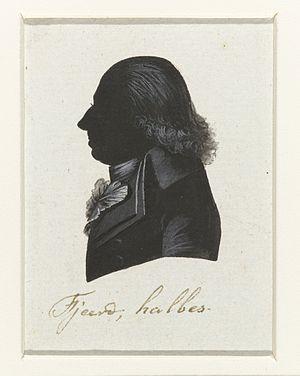
Tjeerd Halbes, né le 8 décembre 1748 à Bakkeveen et mort le 1ᵉʳ août 1800 à Lemmer, est un homme politique néerlandais.